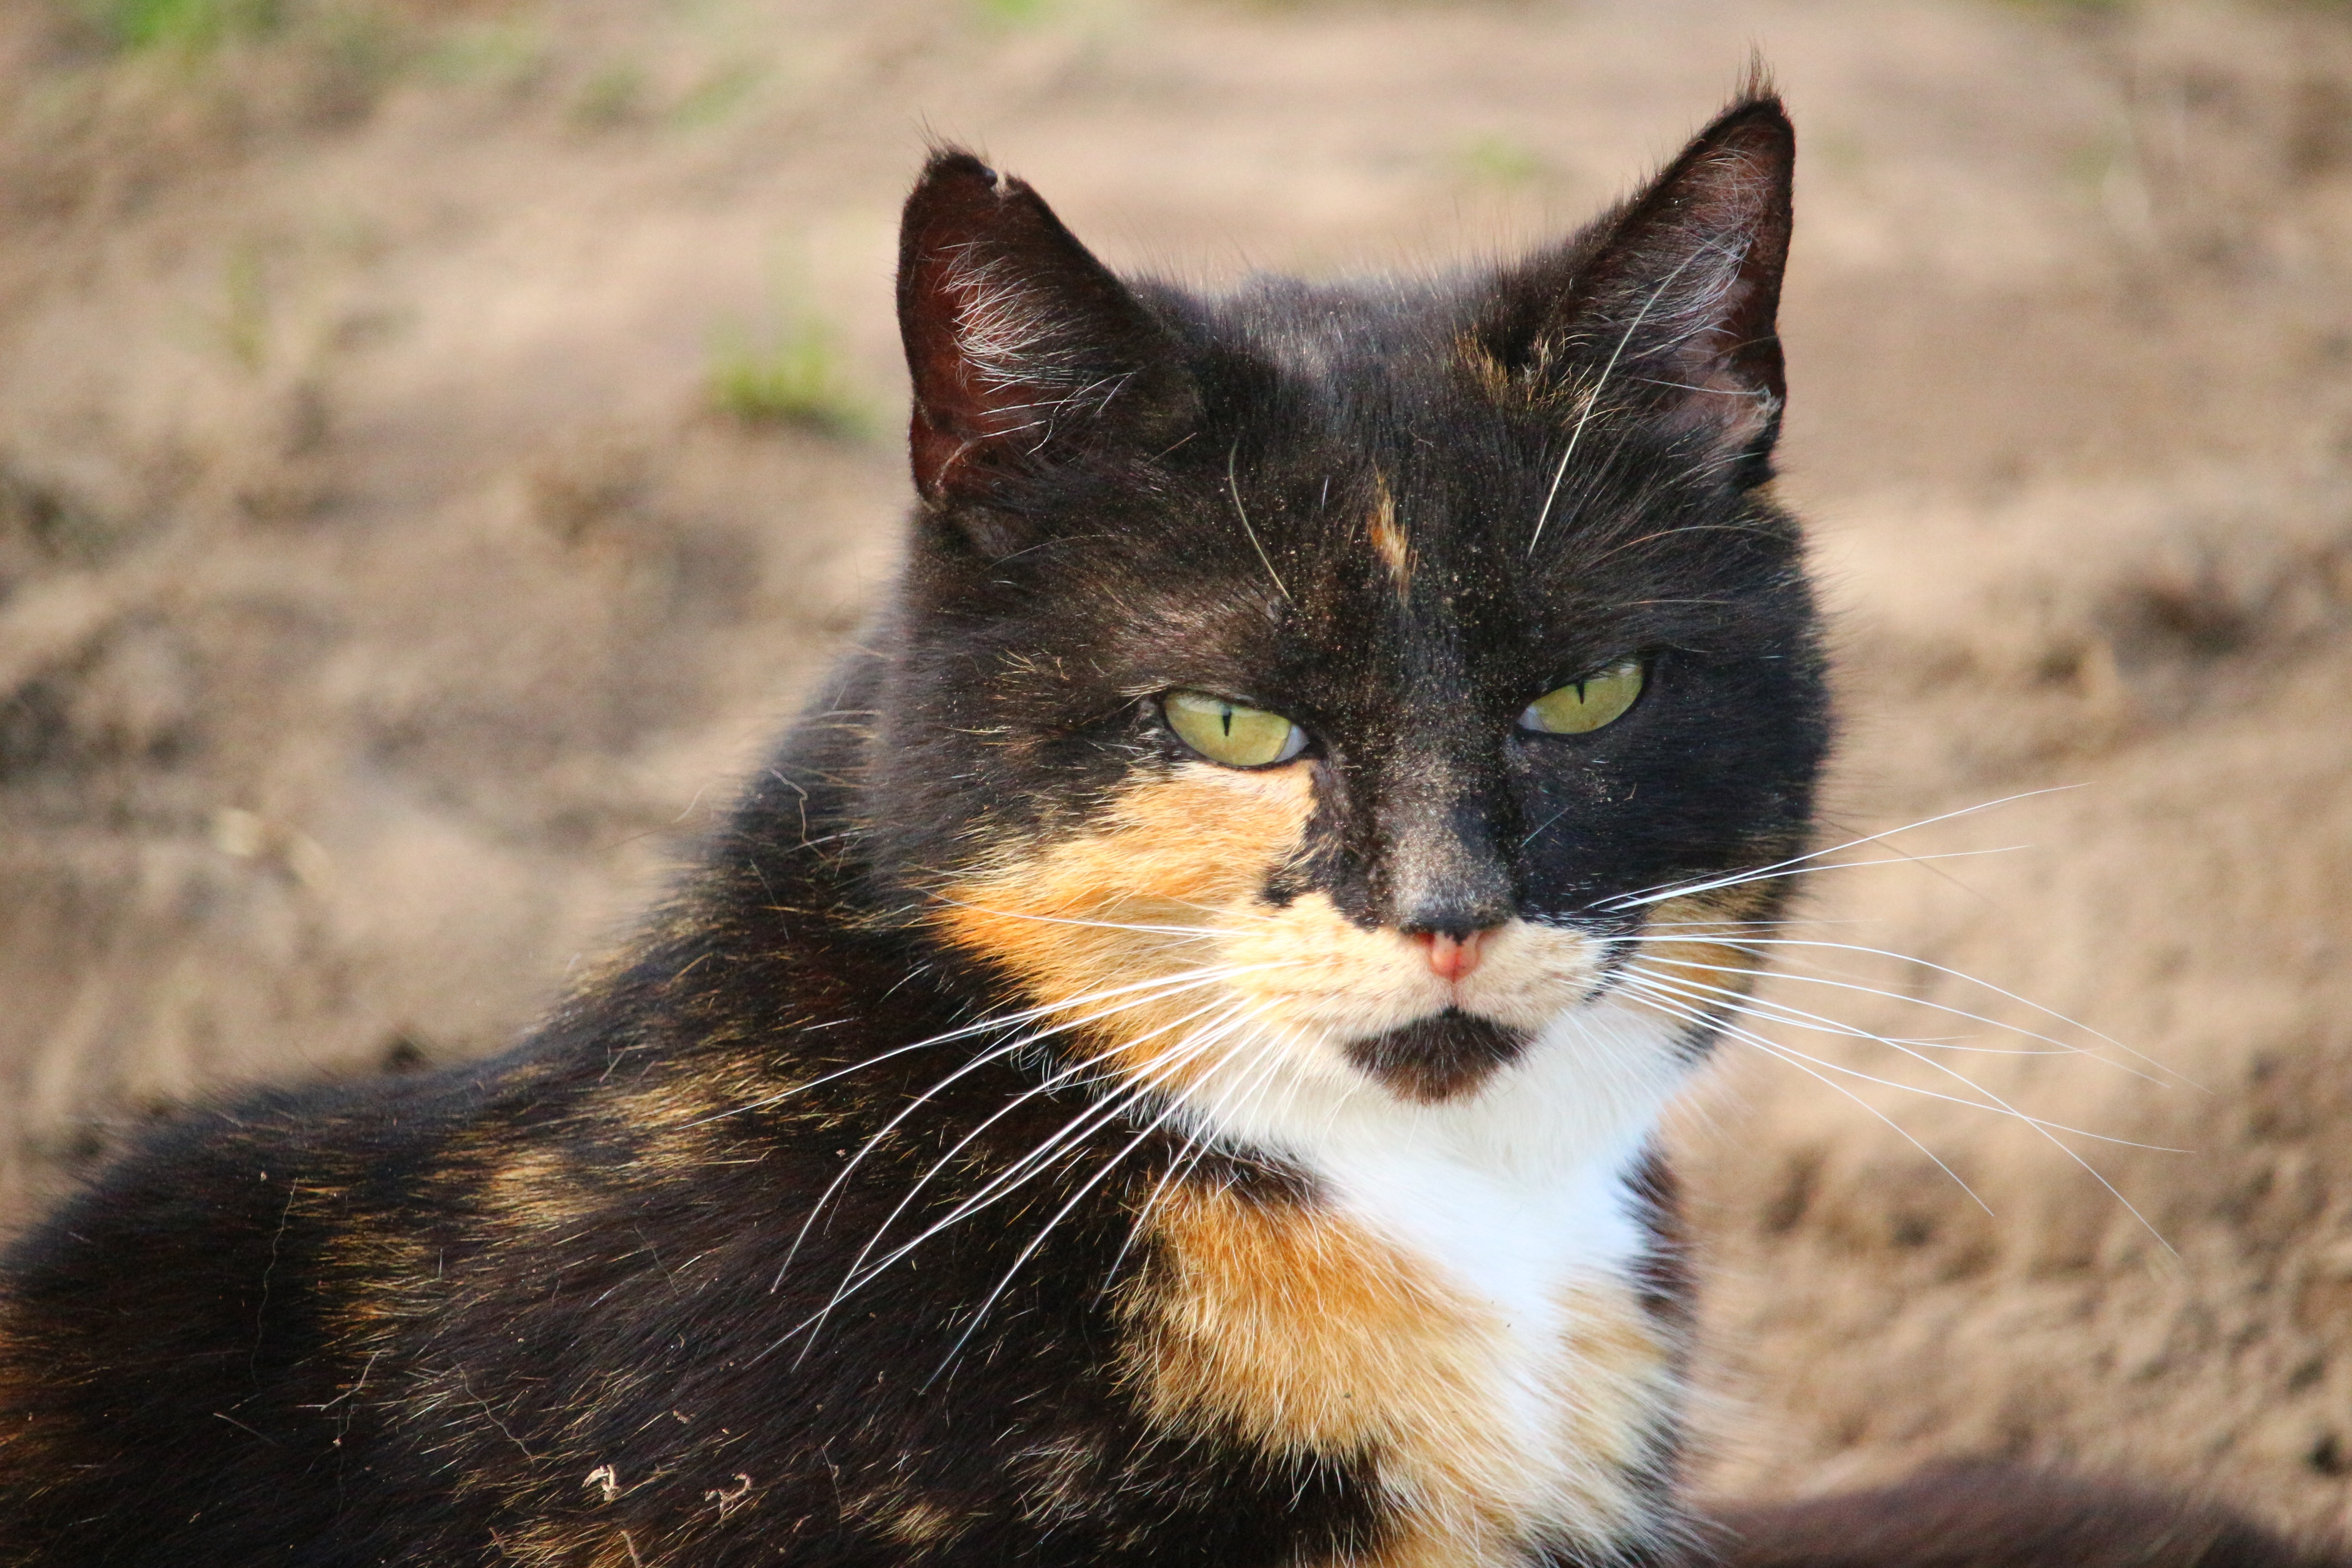
kitten, cat, mammal, black cat, fauna, whiskers, vertebrate, mieze, domestic cat, lucky cat, cat's eyes, european shorthair, wild cat, tricolor cat, small to medium sized cats, cat like mammal, domestic short haired cat